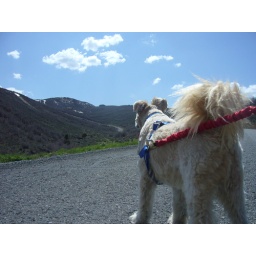
Bear on a bike ride in Bridge Hollow on the mountain across from our house.